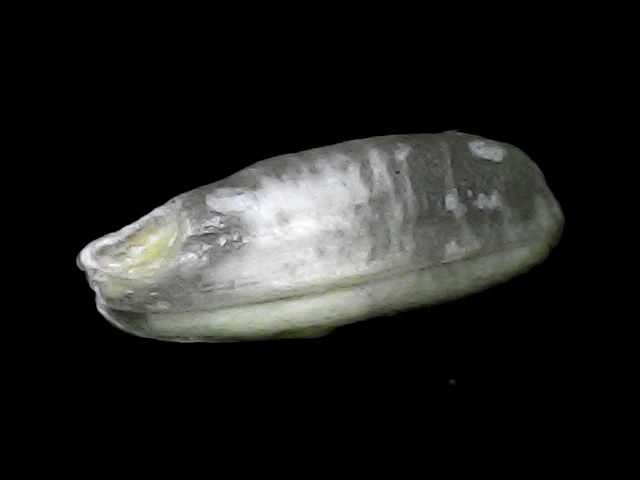
Rice variety: BD56